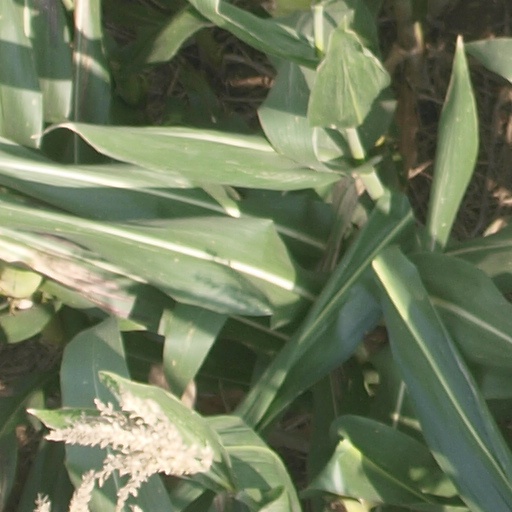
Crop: maize; corn